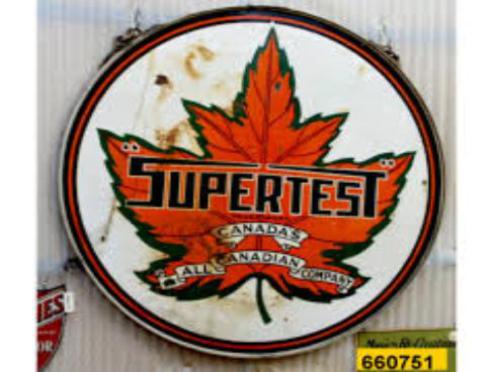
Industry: Transportation